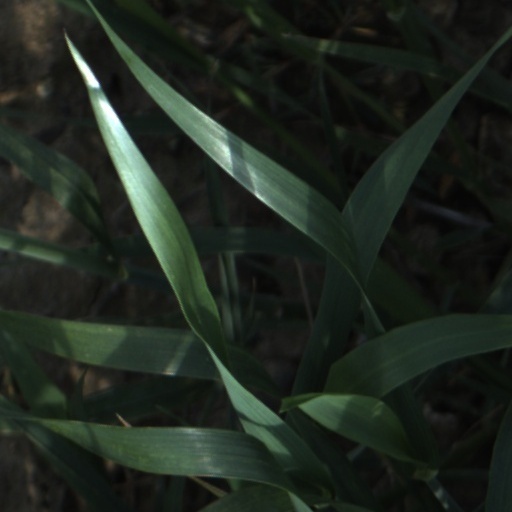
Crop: wheat